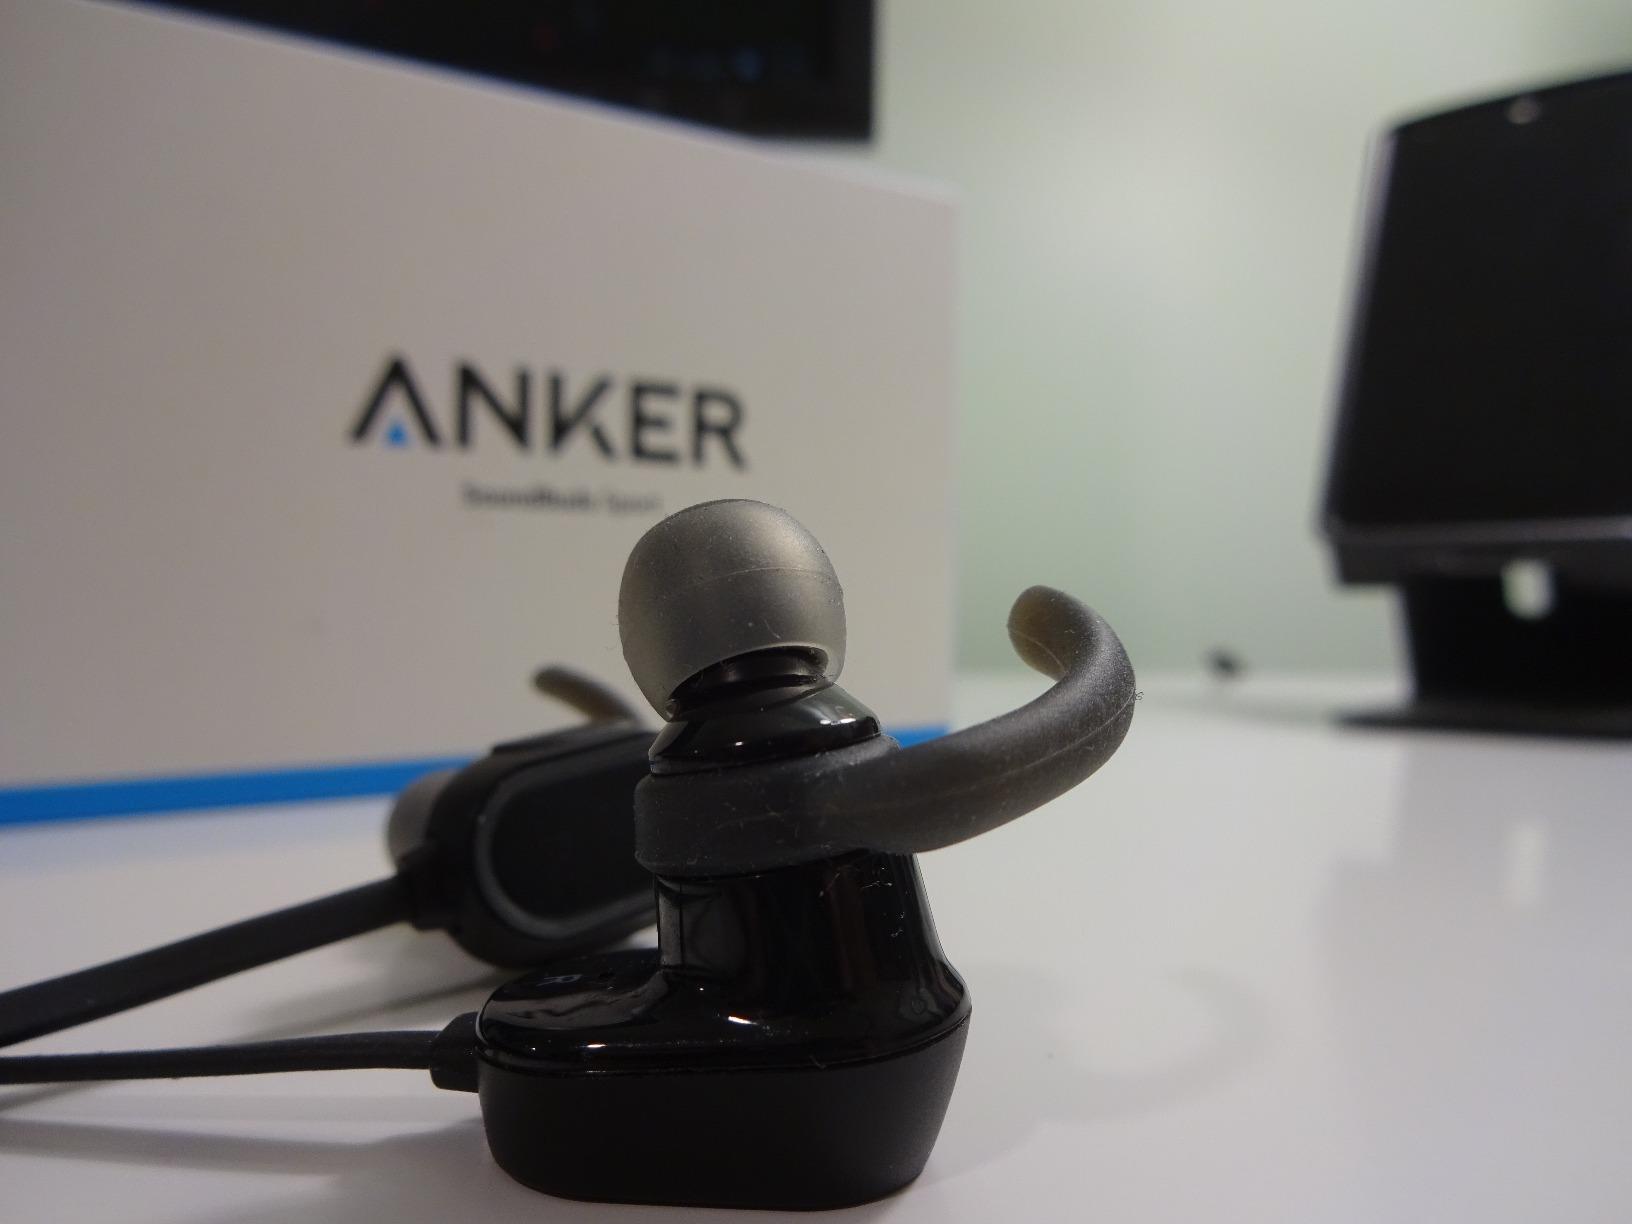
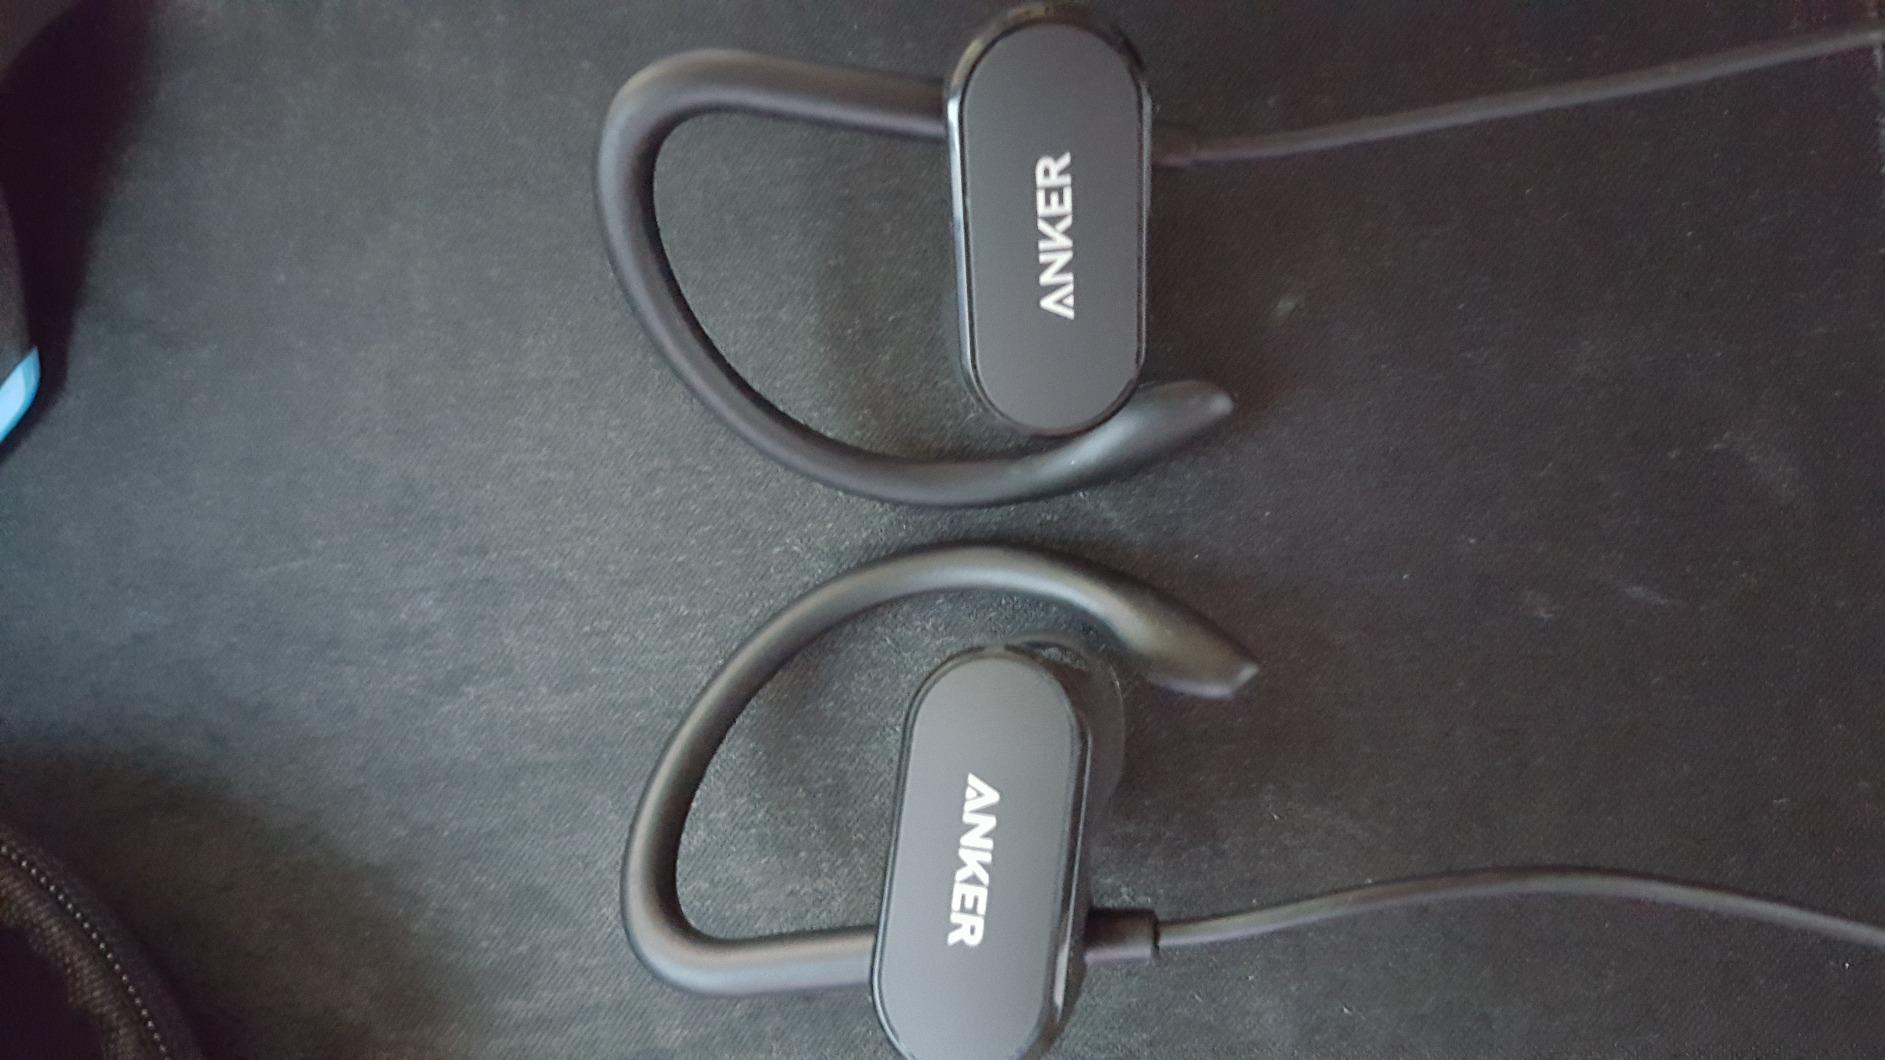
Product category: headphones
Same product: no